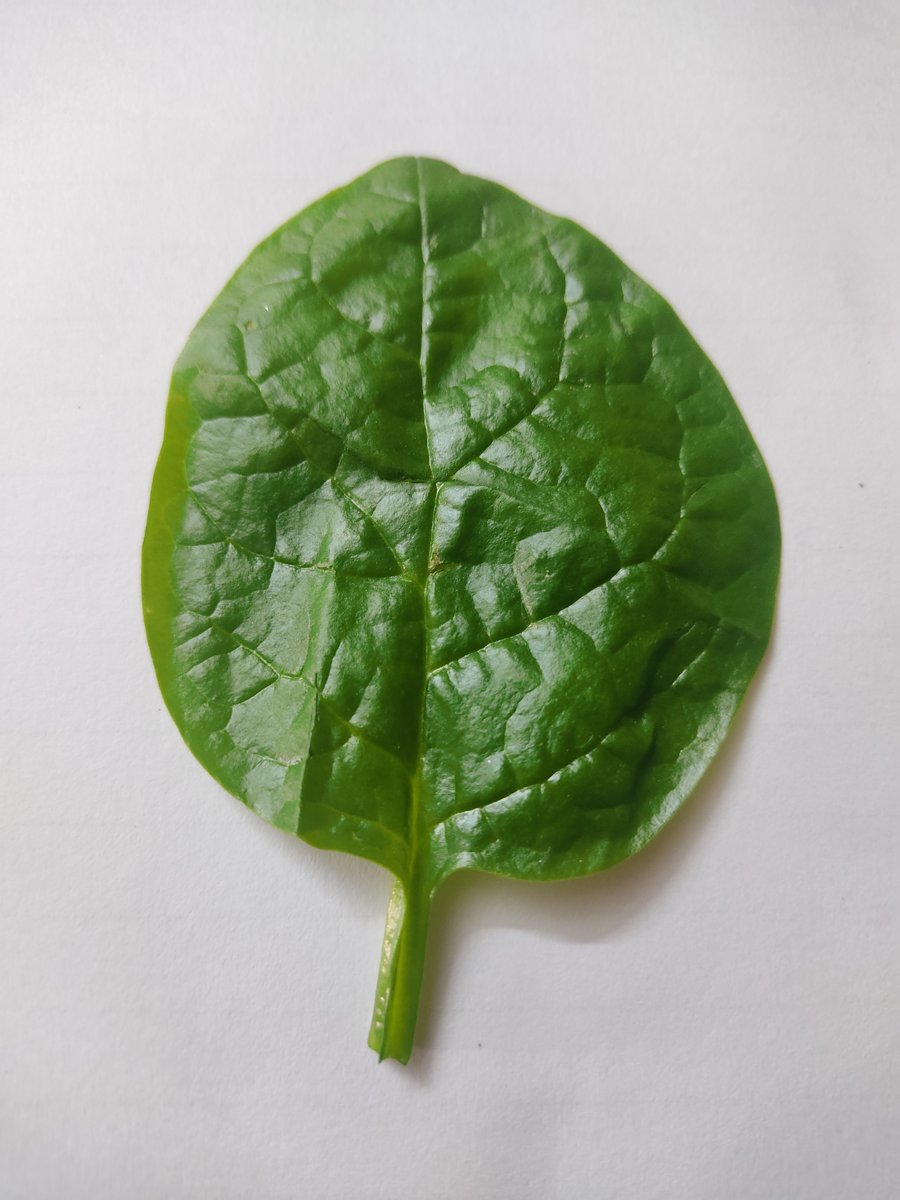
Label: Healthy-Leaf